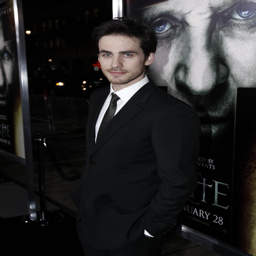
actor arrives at the premiere of horror film .